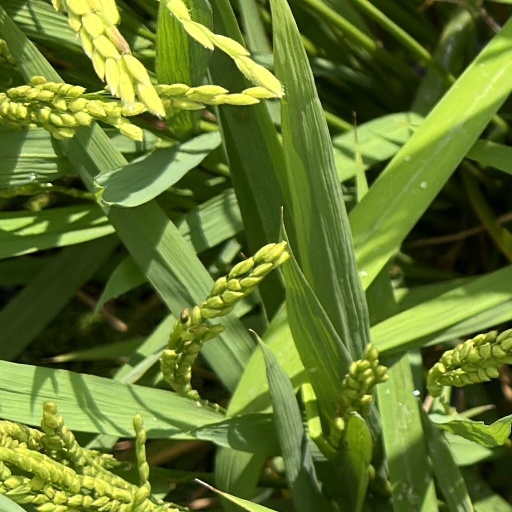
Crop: rice